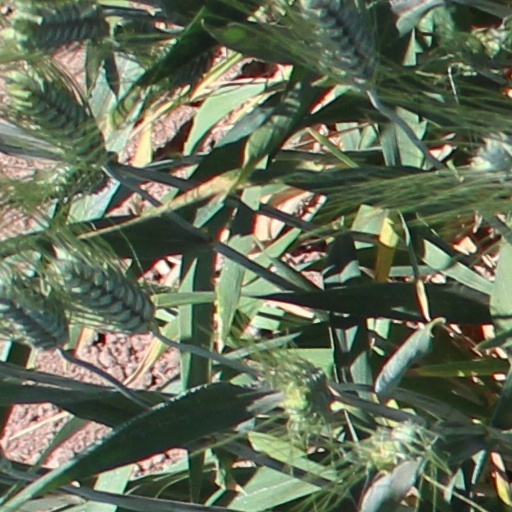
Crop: wheat